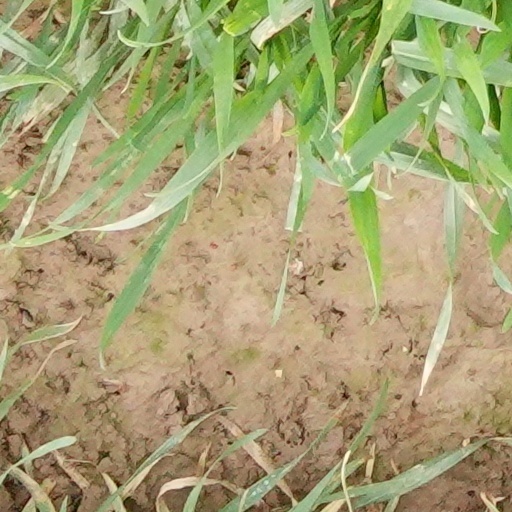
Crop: wheat